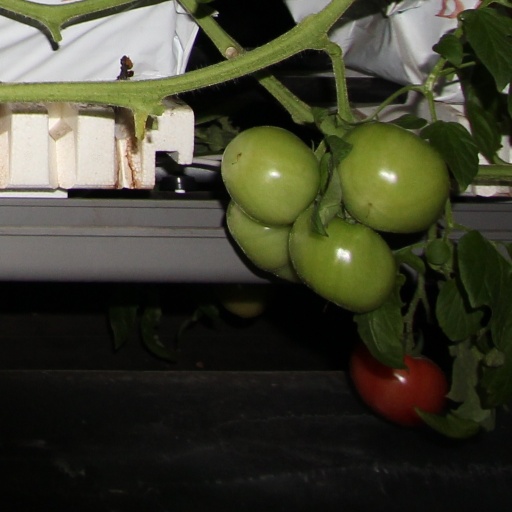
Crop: tomato